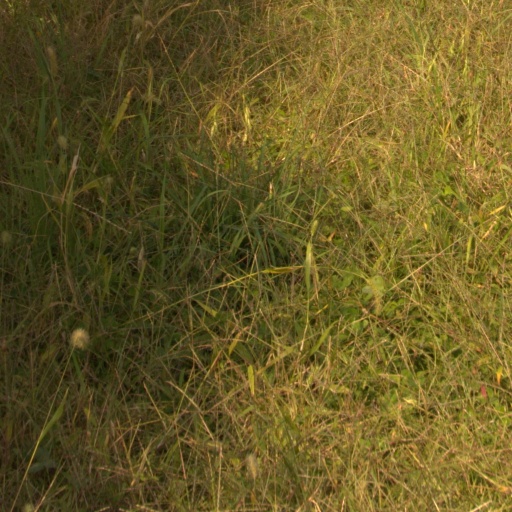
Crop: grape